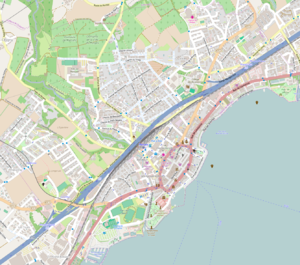
Carte de la commune de Morges, cadrée selon les limites de la commune. échelle 1:2'500
Morges est une commune suisse du canton de Vaud, située au bord du Léman. La ville est le chef-lieu du district de Morges, qui se trouve être la limite occidentale de l'agglomération lausannoise, aussi nommée agglomération Lausanne-Morges. En 2018, la ville comptait 15 725 habitants, ce qui en fait la huitième commune du canton de Vaud, en nombre d'habitants. Celle de son aire urbaine atteignait 49 193 habitants en 2014. Morges se démarque principalement par sa culture, très développée, notamment grâce à l'organisation de la fête de la tulipe, et par son histoire, qui commence il y a près de 5 000 ans, sur les berges du lac.